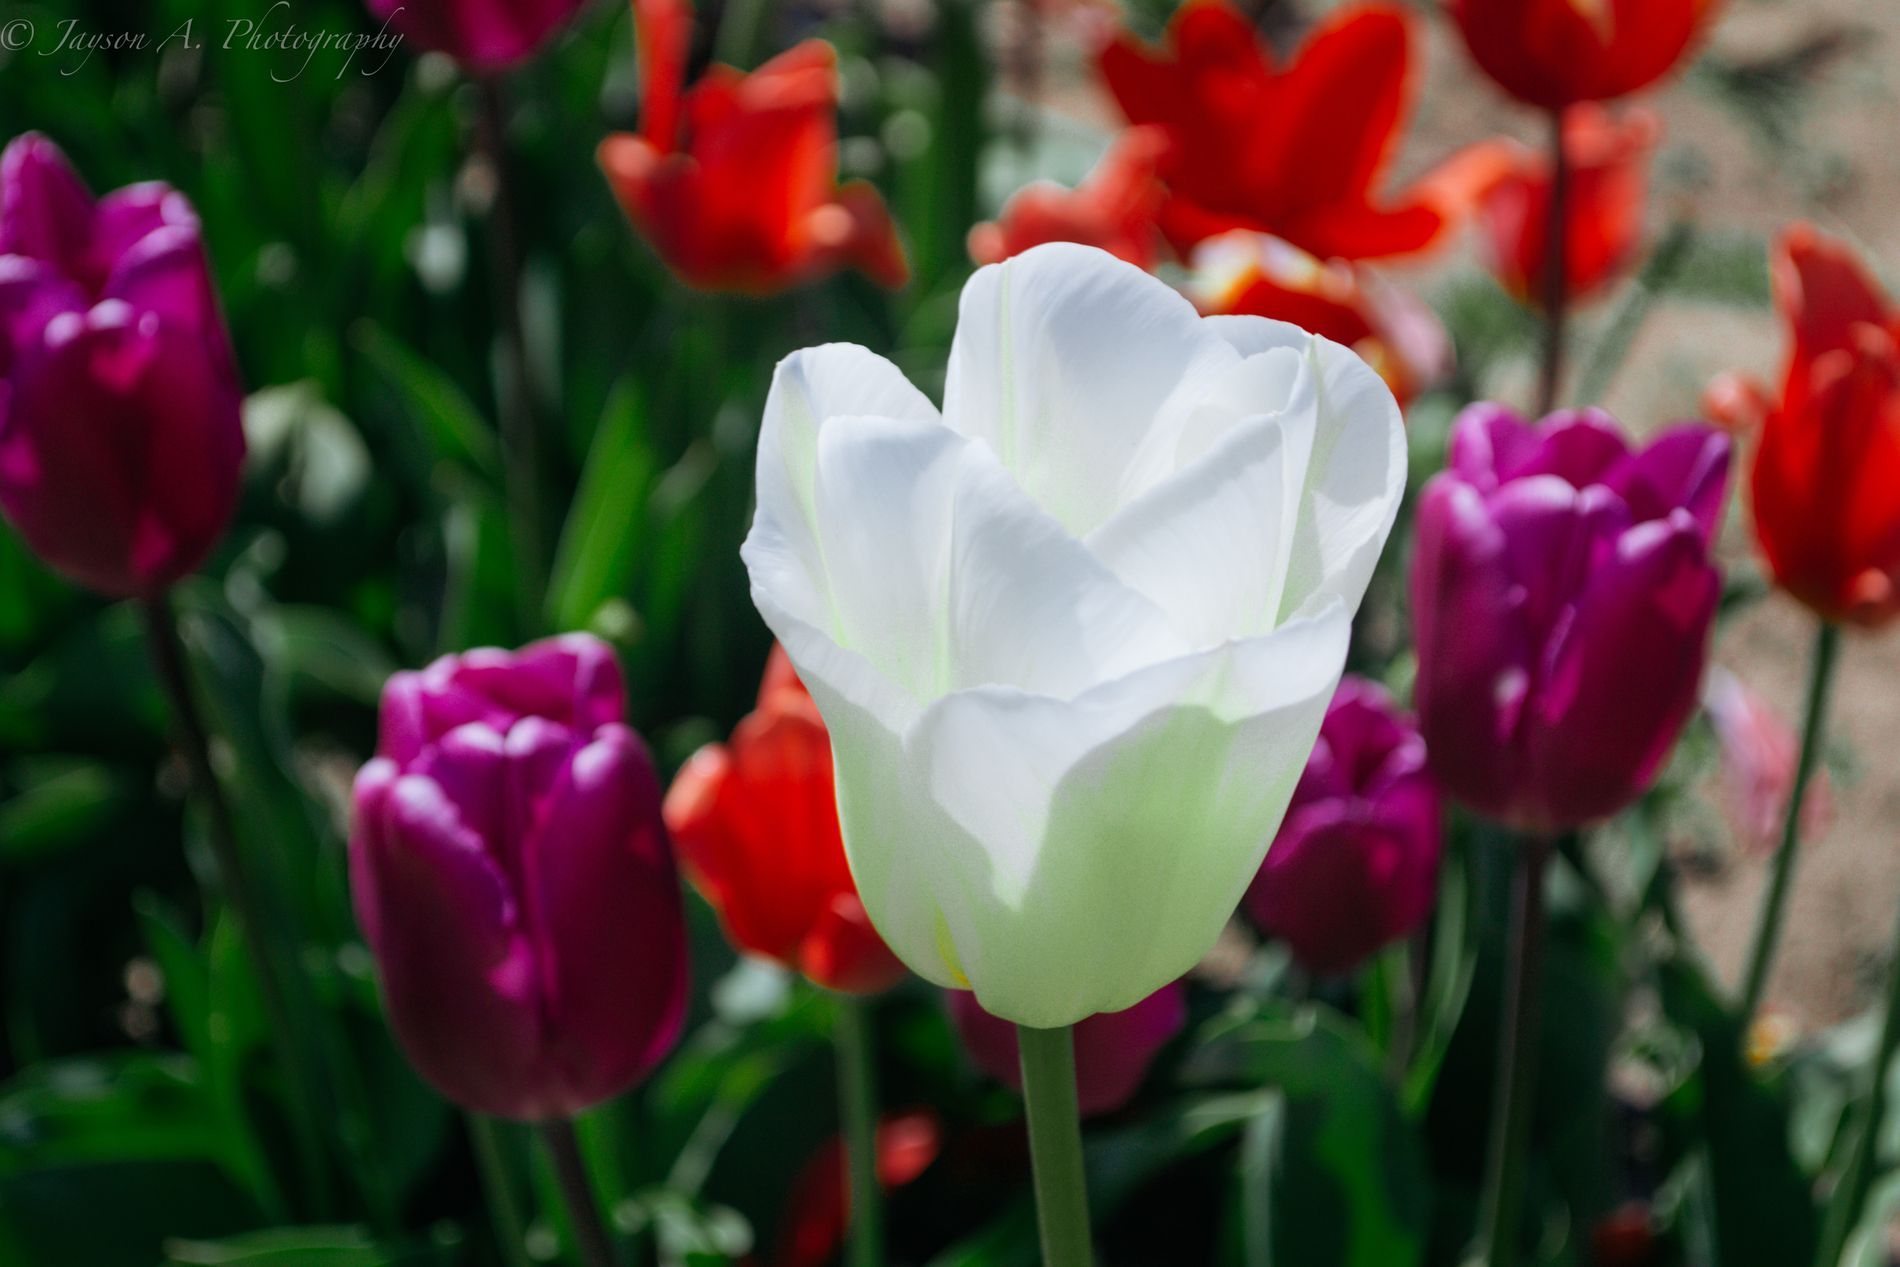
The radiance of flowers
A pure white flower stands in the middle of a scene filled with red and purple flowers, with soft natural light and a blurry background adding a touch of depth and beauty.
The photo was taken from a slightly low angle, enhancing the presence of the white flower in the scene. The atmosphere is calm and fresh, reflecting the purity and simplicity of nature. The color palette harmonizes between pure white, strong red, and rich purple, with shades of natural green, creating a charming visual balance.
Labels: Flower, Plant, Tulip, Petal, Rose, Outdoors, Nature, Spring, Geranium, white tulip, red flowers, الزهور البنفسجية, purple flowers, white flower, leaves and stems, BackgroundBlur, green leaves, legs, Stems, Blur, Watermark
Camera: NIKON CORPORATION NIKON D3100
Lens: 18.0-55.0 mm f/3.5-5.6
Aperture: F5.3
Exposure: 1/320 sec
ISO: 100
Focal length: 48